Hippolyte Bernheim

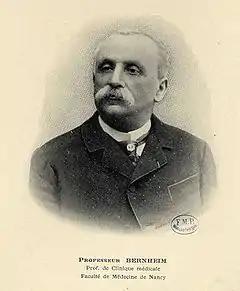
Hippolyte Bernheim.

Hippolyte Bernheim (17 April 1840, in Mulhouse – 2 February 1919, in Paris) was a French physician and neurologist. He is chiefly known for his theory of suggestibility in relation to hypnotism.